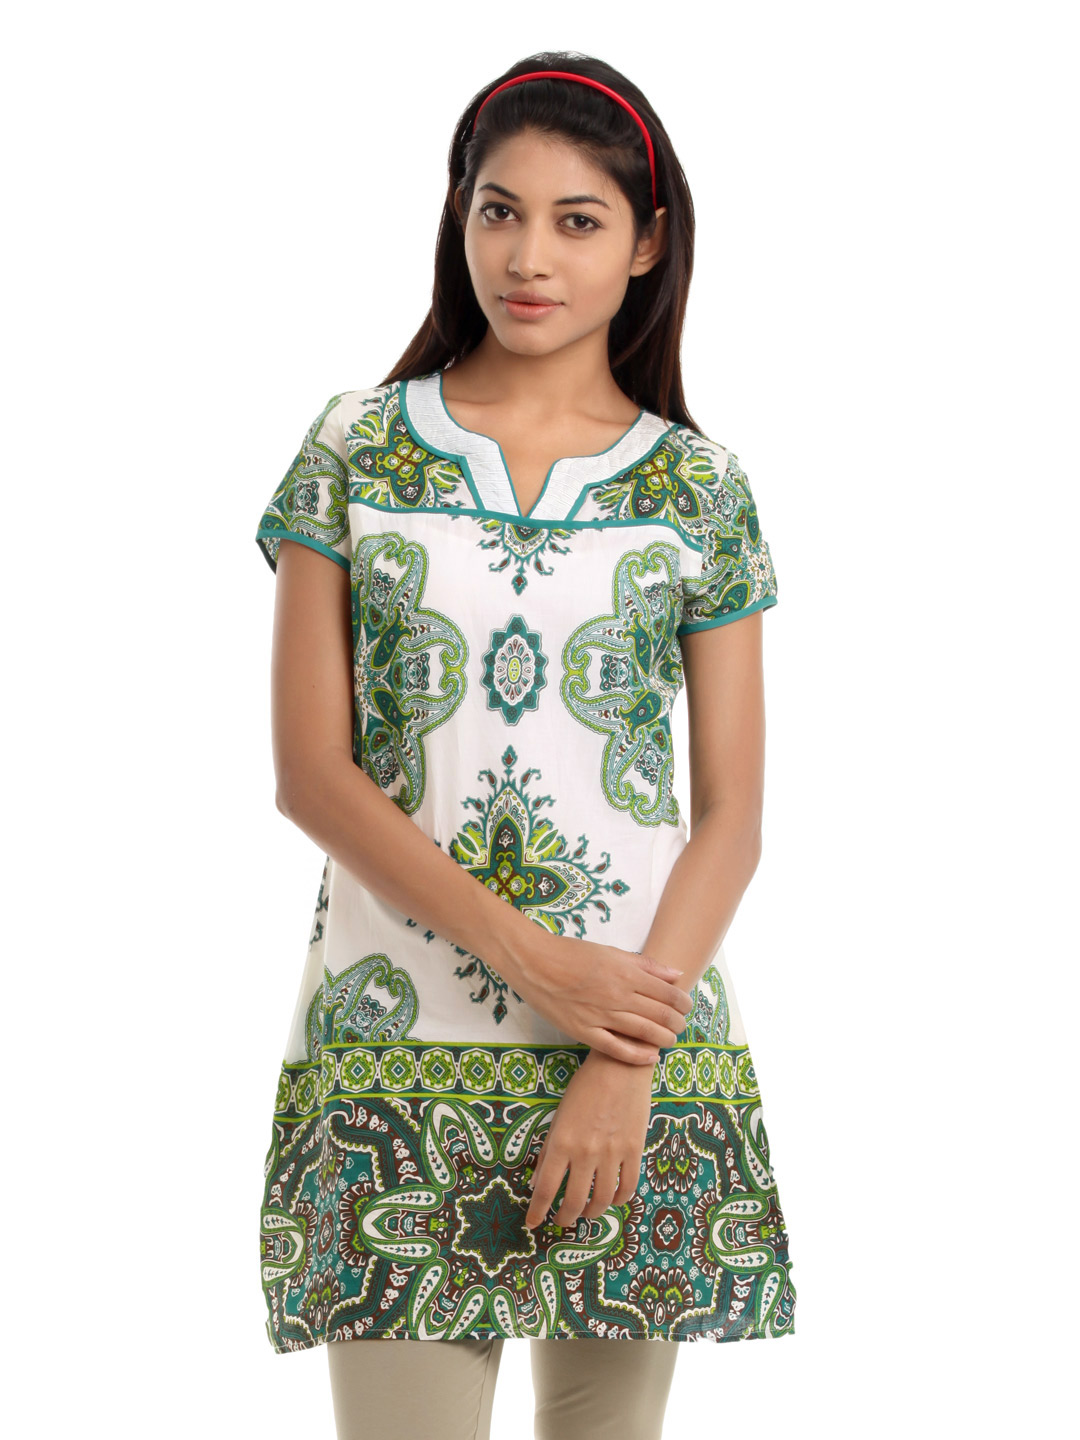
Fusion Beats Women Green Printed Tunic
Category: Apparel / Topwear / Tunics
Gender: Women
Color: Green
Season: Summer 2012
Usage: Casual